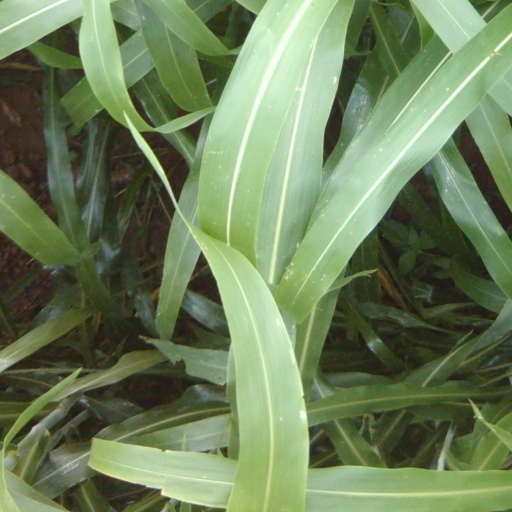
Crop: sorghum